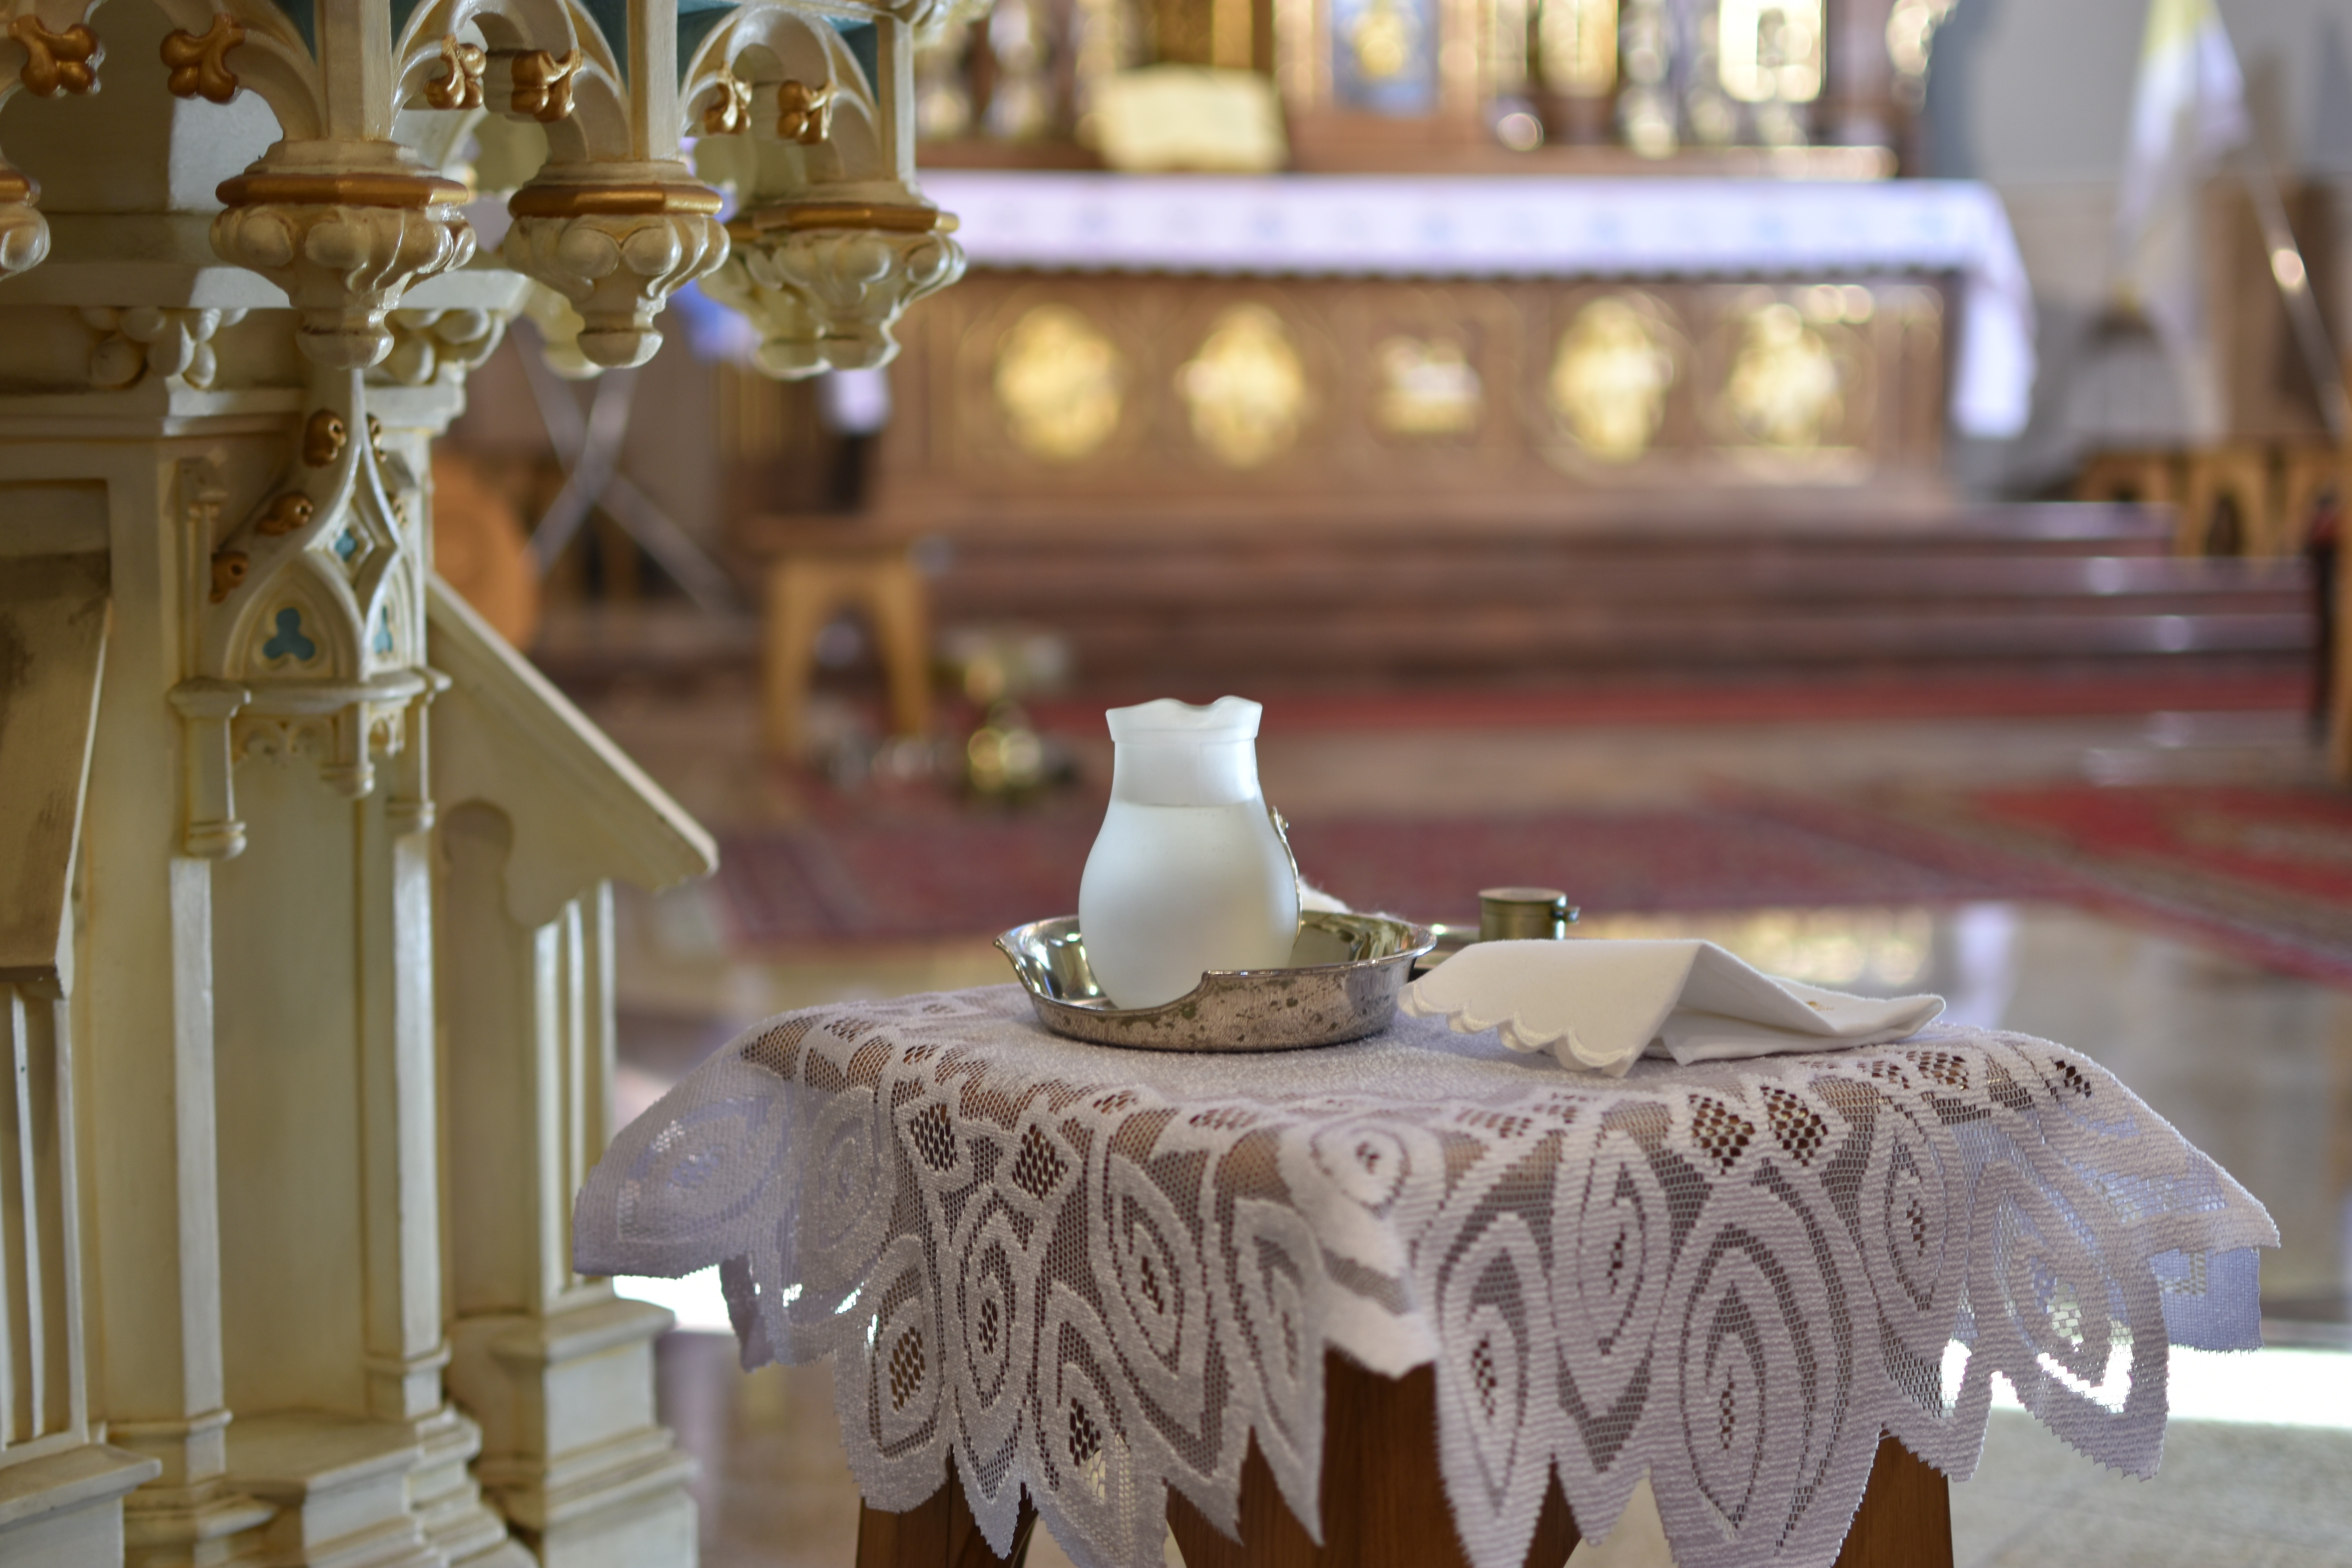
table, wood, religion, furniture, room, lighting, material, tablecloth, interior design, textile, catholic, sacrament, baptism, dining room, catholics